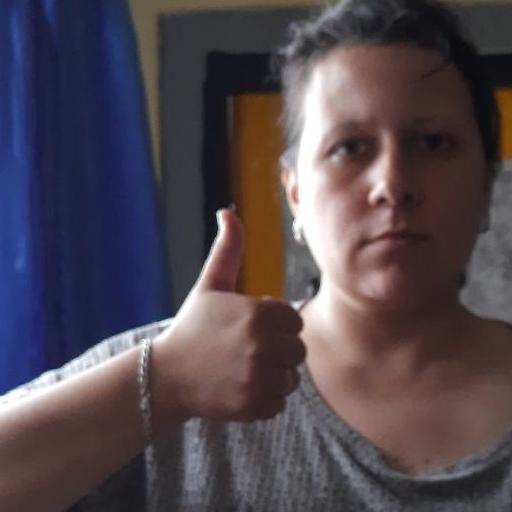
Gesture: like